Hilary Duff

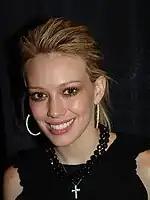
Duff in 2005

A week after being dropped from "Daddio", Duff landed the title role of a newly developed Disney Channel series, "Lizzie McGuire". "Lizzie McGuire" premiered on January 12, 2001, and became a ratings hit, with an estimated 2.3 million viewers per episode. Duff quickly became labeled as a teen idol and household name, particularly within the show's pre-teen adolescent target demographic. Disney began marketing the series through soundtracks, books, dolls, toys, and video games based on Duff's character; the company reportedly made an estimated $100 million from the show's merchandise alone. The actress was featured in the Game Boy Advance video games that were created for her Lizzie McGuire character. Duff made her feature film debut in "Human Nature" (2001), in which she portrayed the younger version of Patricia Arquette's character. Duff also starred in the 2002 Disney Channel television film "Cadet Kelly", for which she took a month of military training. The film became the network's most watched program in its then 19-year history.